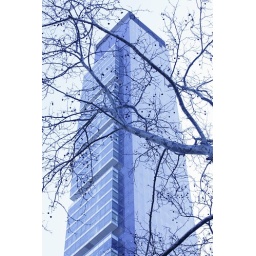
Standing in Shake Shack line, looking up.i'm pretty keen on this white balance &amp;quot;mistake.&amp;quot; blue building, blue tree, barely blue sky.